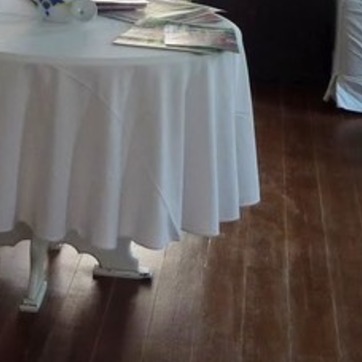
Material: fabric